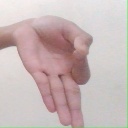
अक्षर: ज्ञ